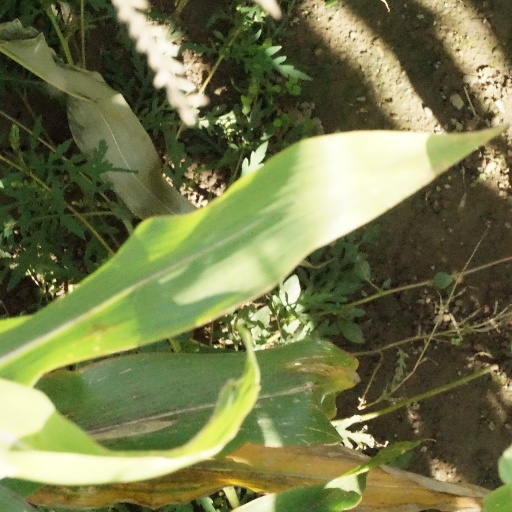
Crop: maize; corn